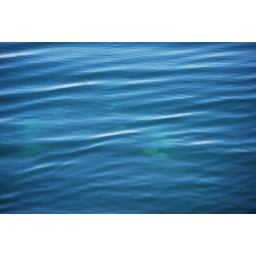
rock with white sea aneomes on it....can't see it well in photo though